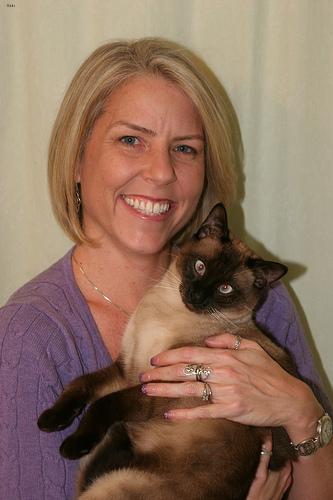
Breed: Siamese